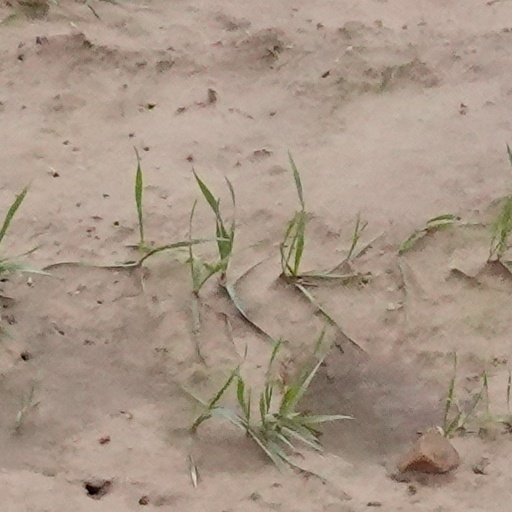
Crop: wheat